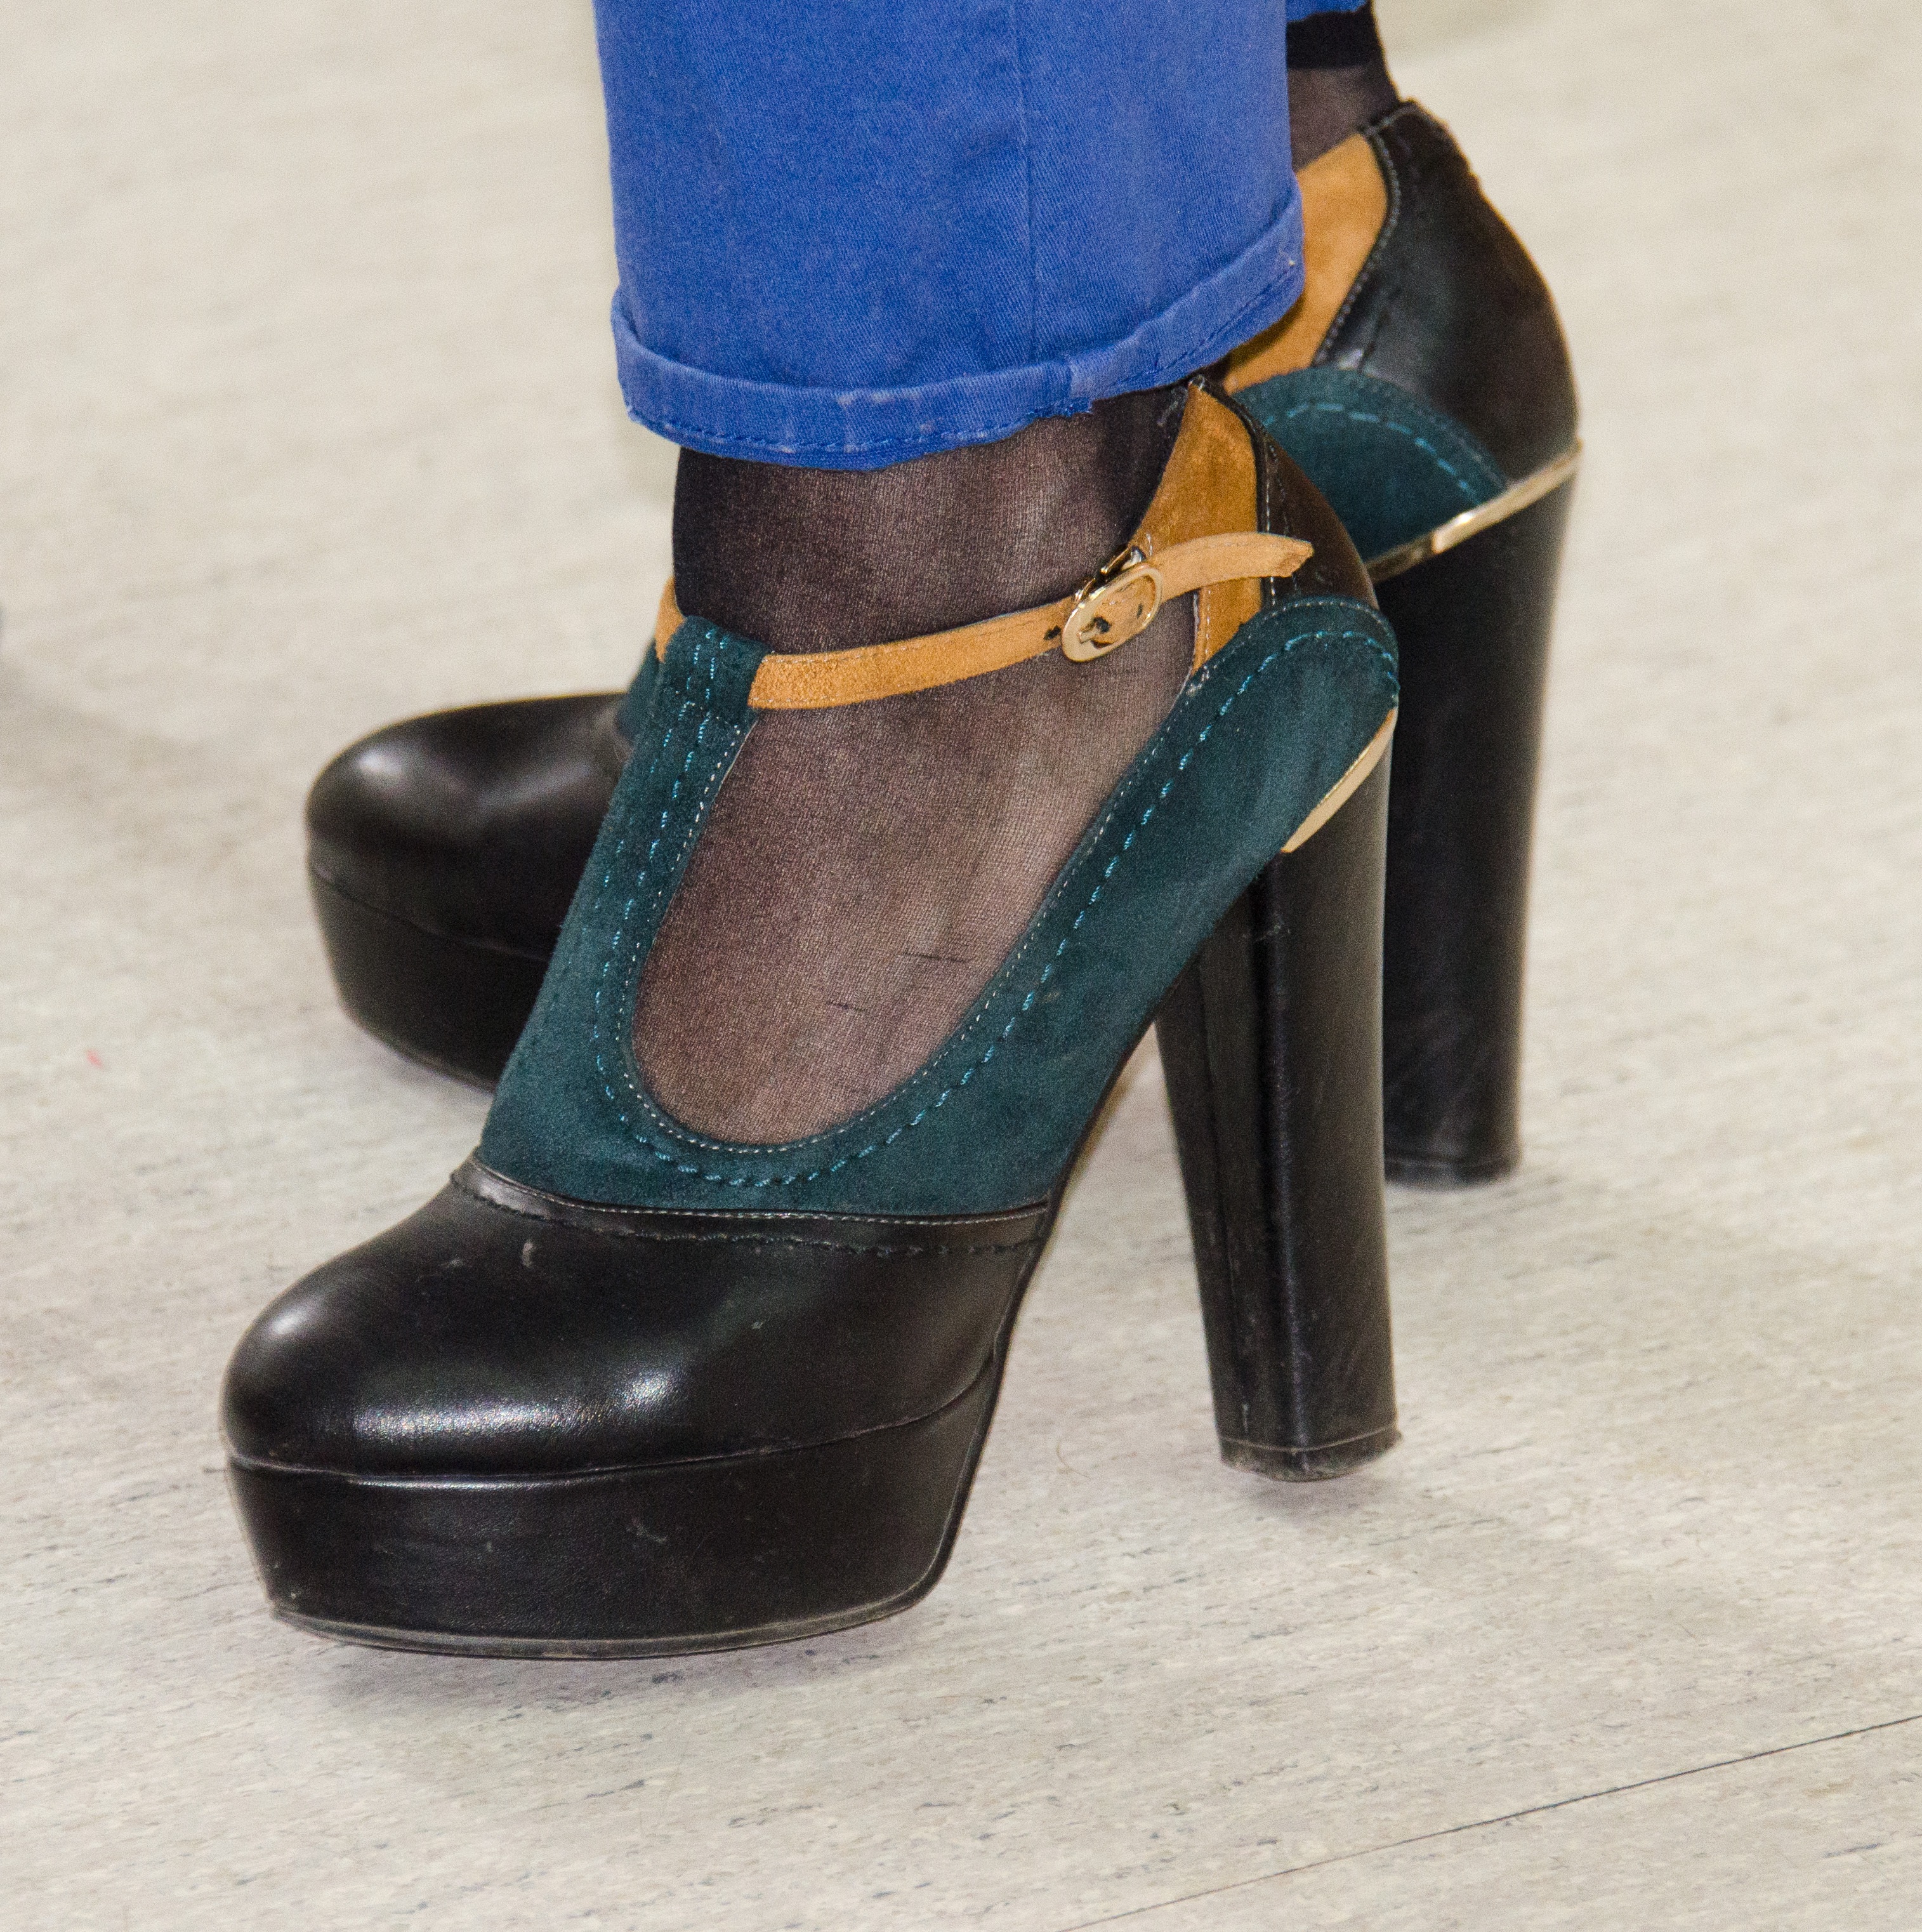
heel, shoe, leather, boot, leg, platform, human body, textile, shoes, legs, footwear, heels, details, women's, high heeled footwear, outdoor shoe